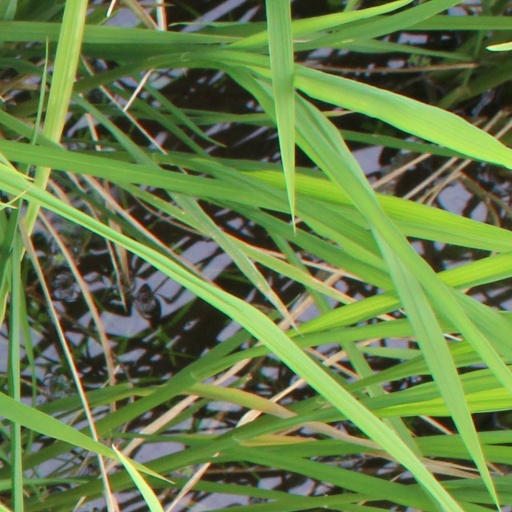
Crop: rice